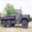
Label: truck